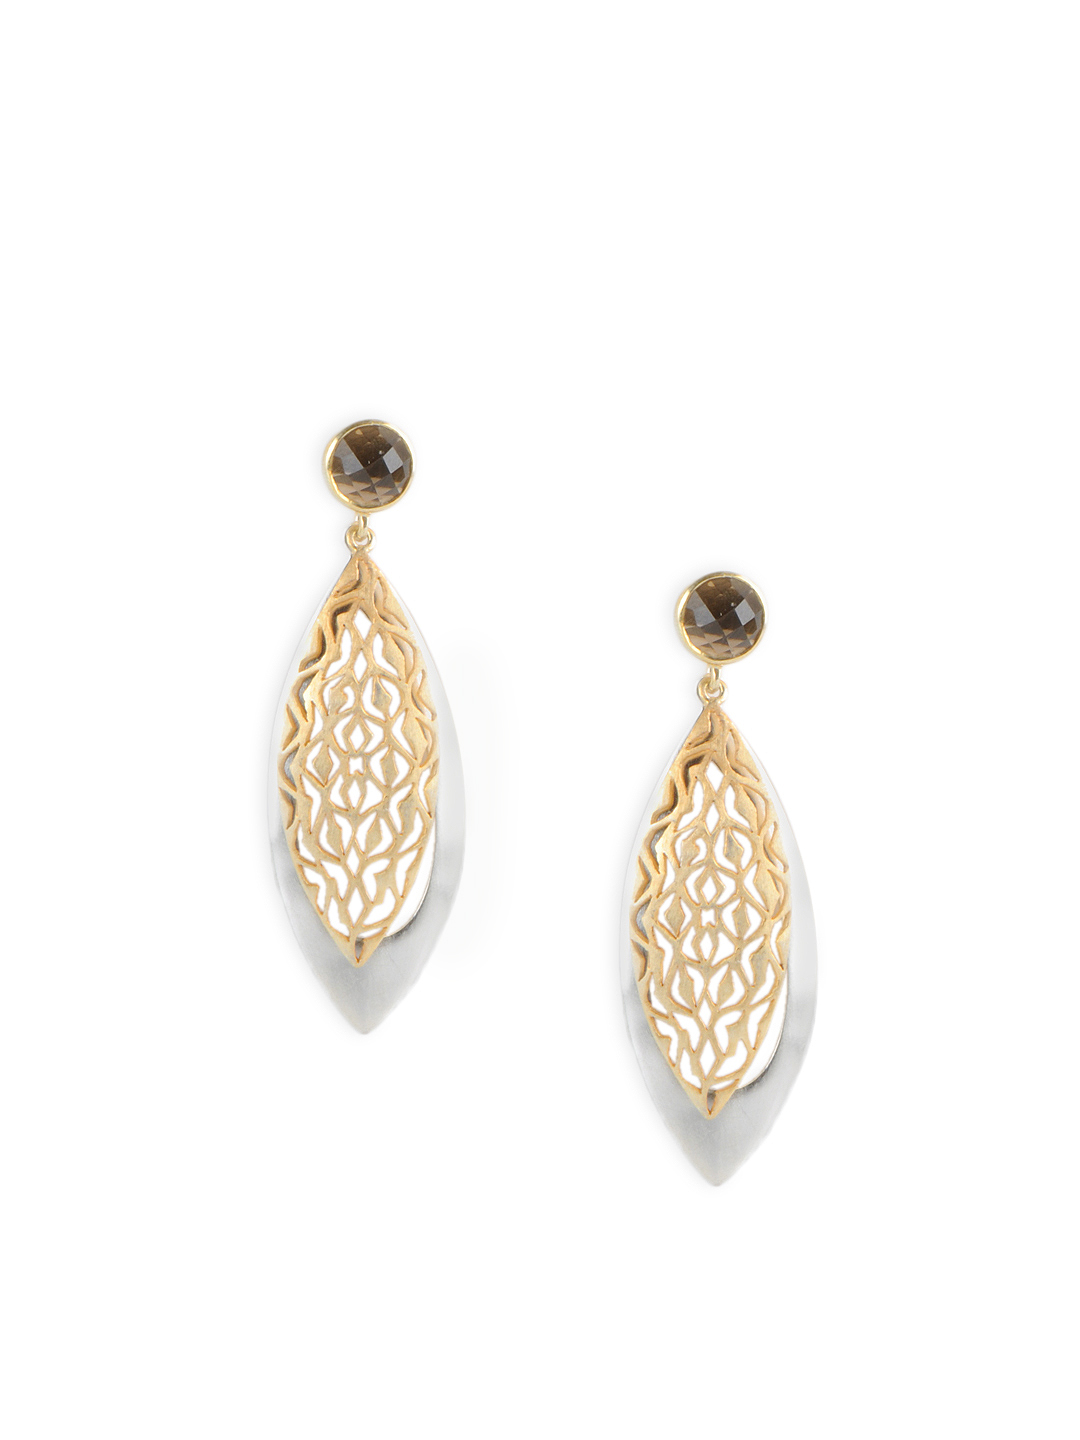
Fabindia Silver & Gold Earrings
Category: Accessories / Jewellery / Earrings
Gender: Women
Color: Silver
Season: Winter 2016
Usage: Ethnic